Enguri

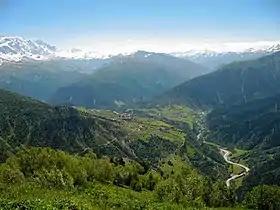
The Enguri Valley

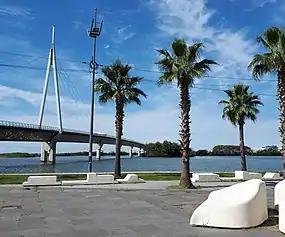
Bridge over the Enguri river near the coast. In the background the area of Abkhazia

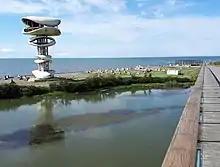
Mouth of Enguri river with viewtower, September 2018

The river emerges from the high Caucasus near the highest mountain in Georgia, Shkhara, and winds through the mountain valleys to the northwest before turning southwest to empty into the Black Sea near Anaklia.